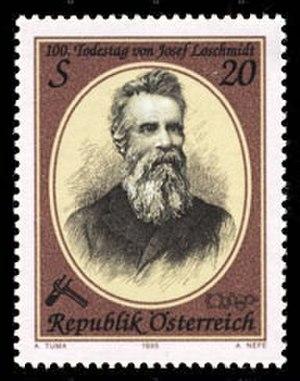
Timbre commémoratif du centenaire de la mort de Josef Loschmidt émis par la poste autrichienne en 1995
Johann Josef Loschmidt, né le 15 mars 1821 à Počerny, village de Bohême proche de la célèbre station thermale de Carlsbad ou Karlovy Vary, et mort le 8 juillet 1895 à Vienne, était un physicien et chimiste autrichien. On lui doit les premières modélisations moléculaires à l'occasion desquelles il introduit les symboles des double et triple liaisons ainsi que la possibilité de l'existence de molécules cycliques et hétérocycliques. Il a réalisé la première détermination du nombre d'Avogadro qui sera affinée par James Clerk Maxwell, puis par Jean Perrin. Par sa rigueur intellectuelle et par ses qualités humaines, il a eu une influence décisive sur Ludwig Boltzmann, son jeune collègue enseignant-chercheur à l'Institut de Physique de l'Université de Vienne.